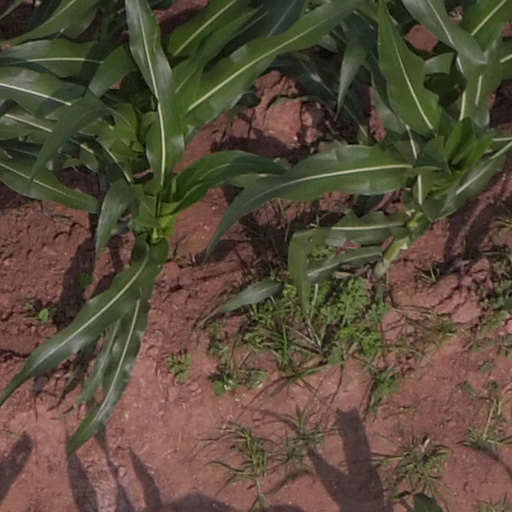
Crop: maize; corn